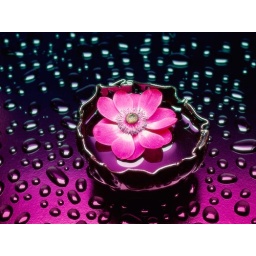
Pink flower petals in water